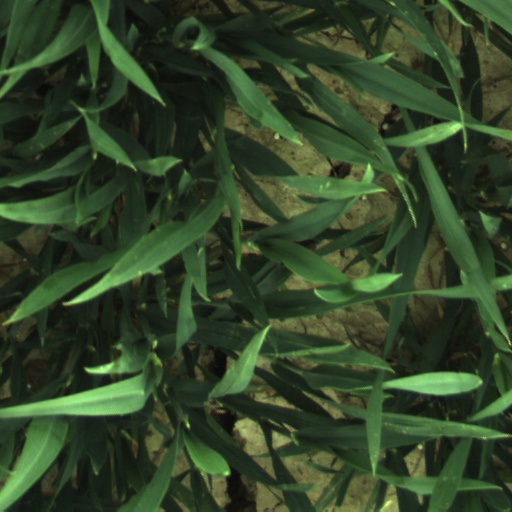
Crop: wheat